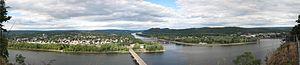
Northumberland est une commune du comté de Northumberland en Pennsylvanie, États-Unis, dont la population était de 3 714 habitants lors du recensement de 2000.
Le Northumberland Historic District est un district historique qui a été inscrit au Registre national des lieux historiques en 1988. Le « joyau » de ce quartier est la Joseph Priestley House, classé comme National Historic Landmark. Il comprend également une autre Registered Historic Place, la Dr. Joseph Priestley House, également connue sous le nom de Priestley-Forsyth Memorial Library. Le quartier est compris entre la 4ᵉ Rue, la A Street, la N. Shore Railroad, et l'avenue Wheatley à Northumberland.